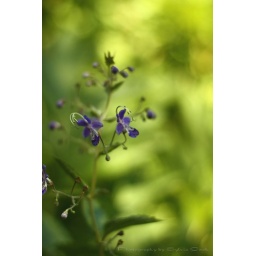
a little blue in a sea of green